SS President Roosevelt (1921)

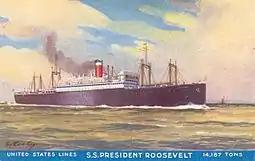
SS "President Roosevelt" as seen on a contemporary postcard

In January 1926, "President Roosevelt" was involved in the rescue of the crew of the British cargo ship SS "Antinoe" that foundered in the Atlantic Ocean. George Fried, the "Roosevelt"s captain, was given a ticker-tape parade in Manhattan in honor of his heroism.